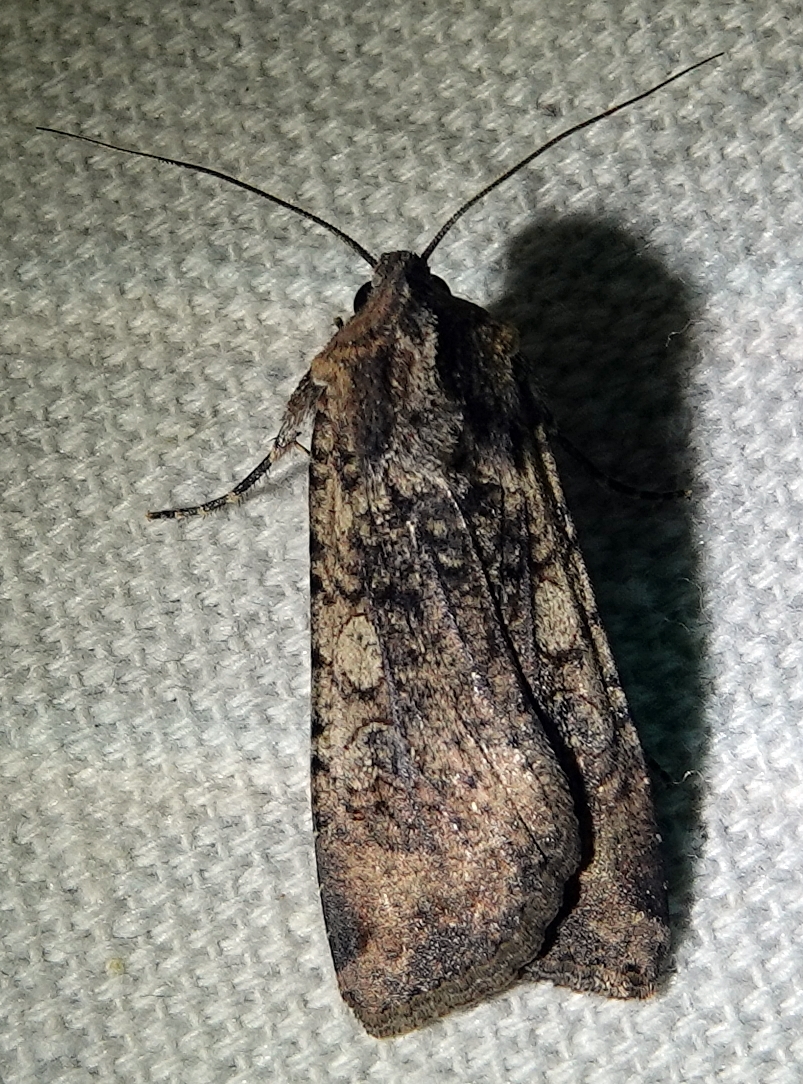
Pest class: cutworms